Anand Junction railway station

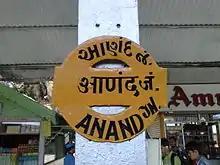
Anand Junction

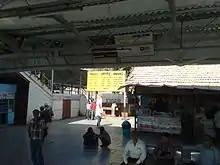
Anand Junction connections

In 2011, Indian Railways announced its intention to set up "multi-function complex" including budget hotels at Anand railway station.